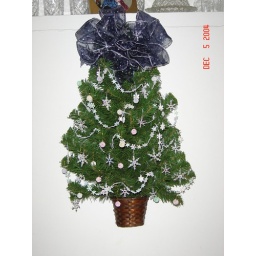
This 24&amp;quot; half tree hangs in the kitchen over the buffet.